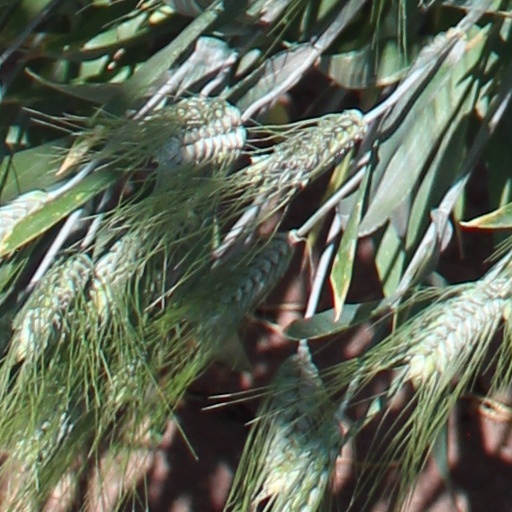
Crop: wheat